Ashley, Cambridgeshire

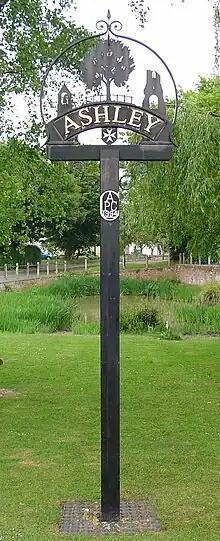
Signpost in Ashley

Ashley and Silverley were both mentioned in the Domesday Book. In 1086 Silverley had a total population of 22 households and had land for 8 plough teams. The Domesday Book does not give the population of Ashley, but Ashley only had land for 4 plough teams. In 1086, the tenant-in-chief in both Ashley and Silverley was Aubrey de Vere.